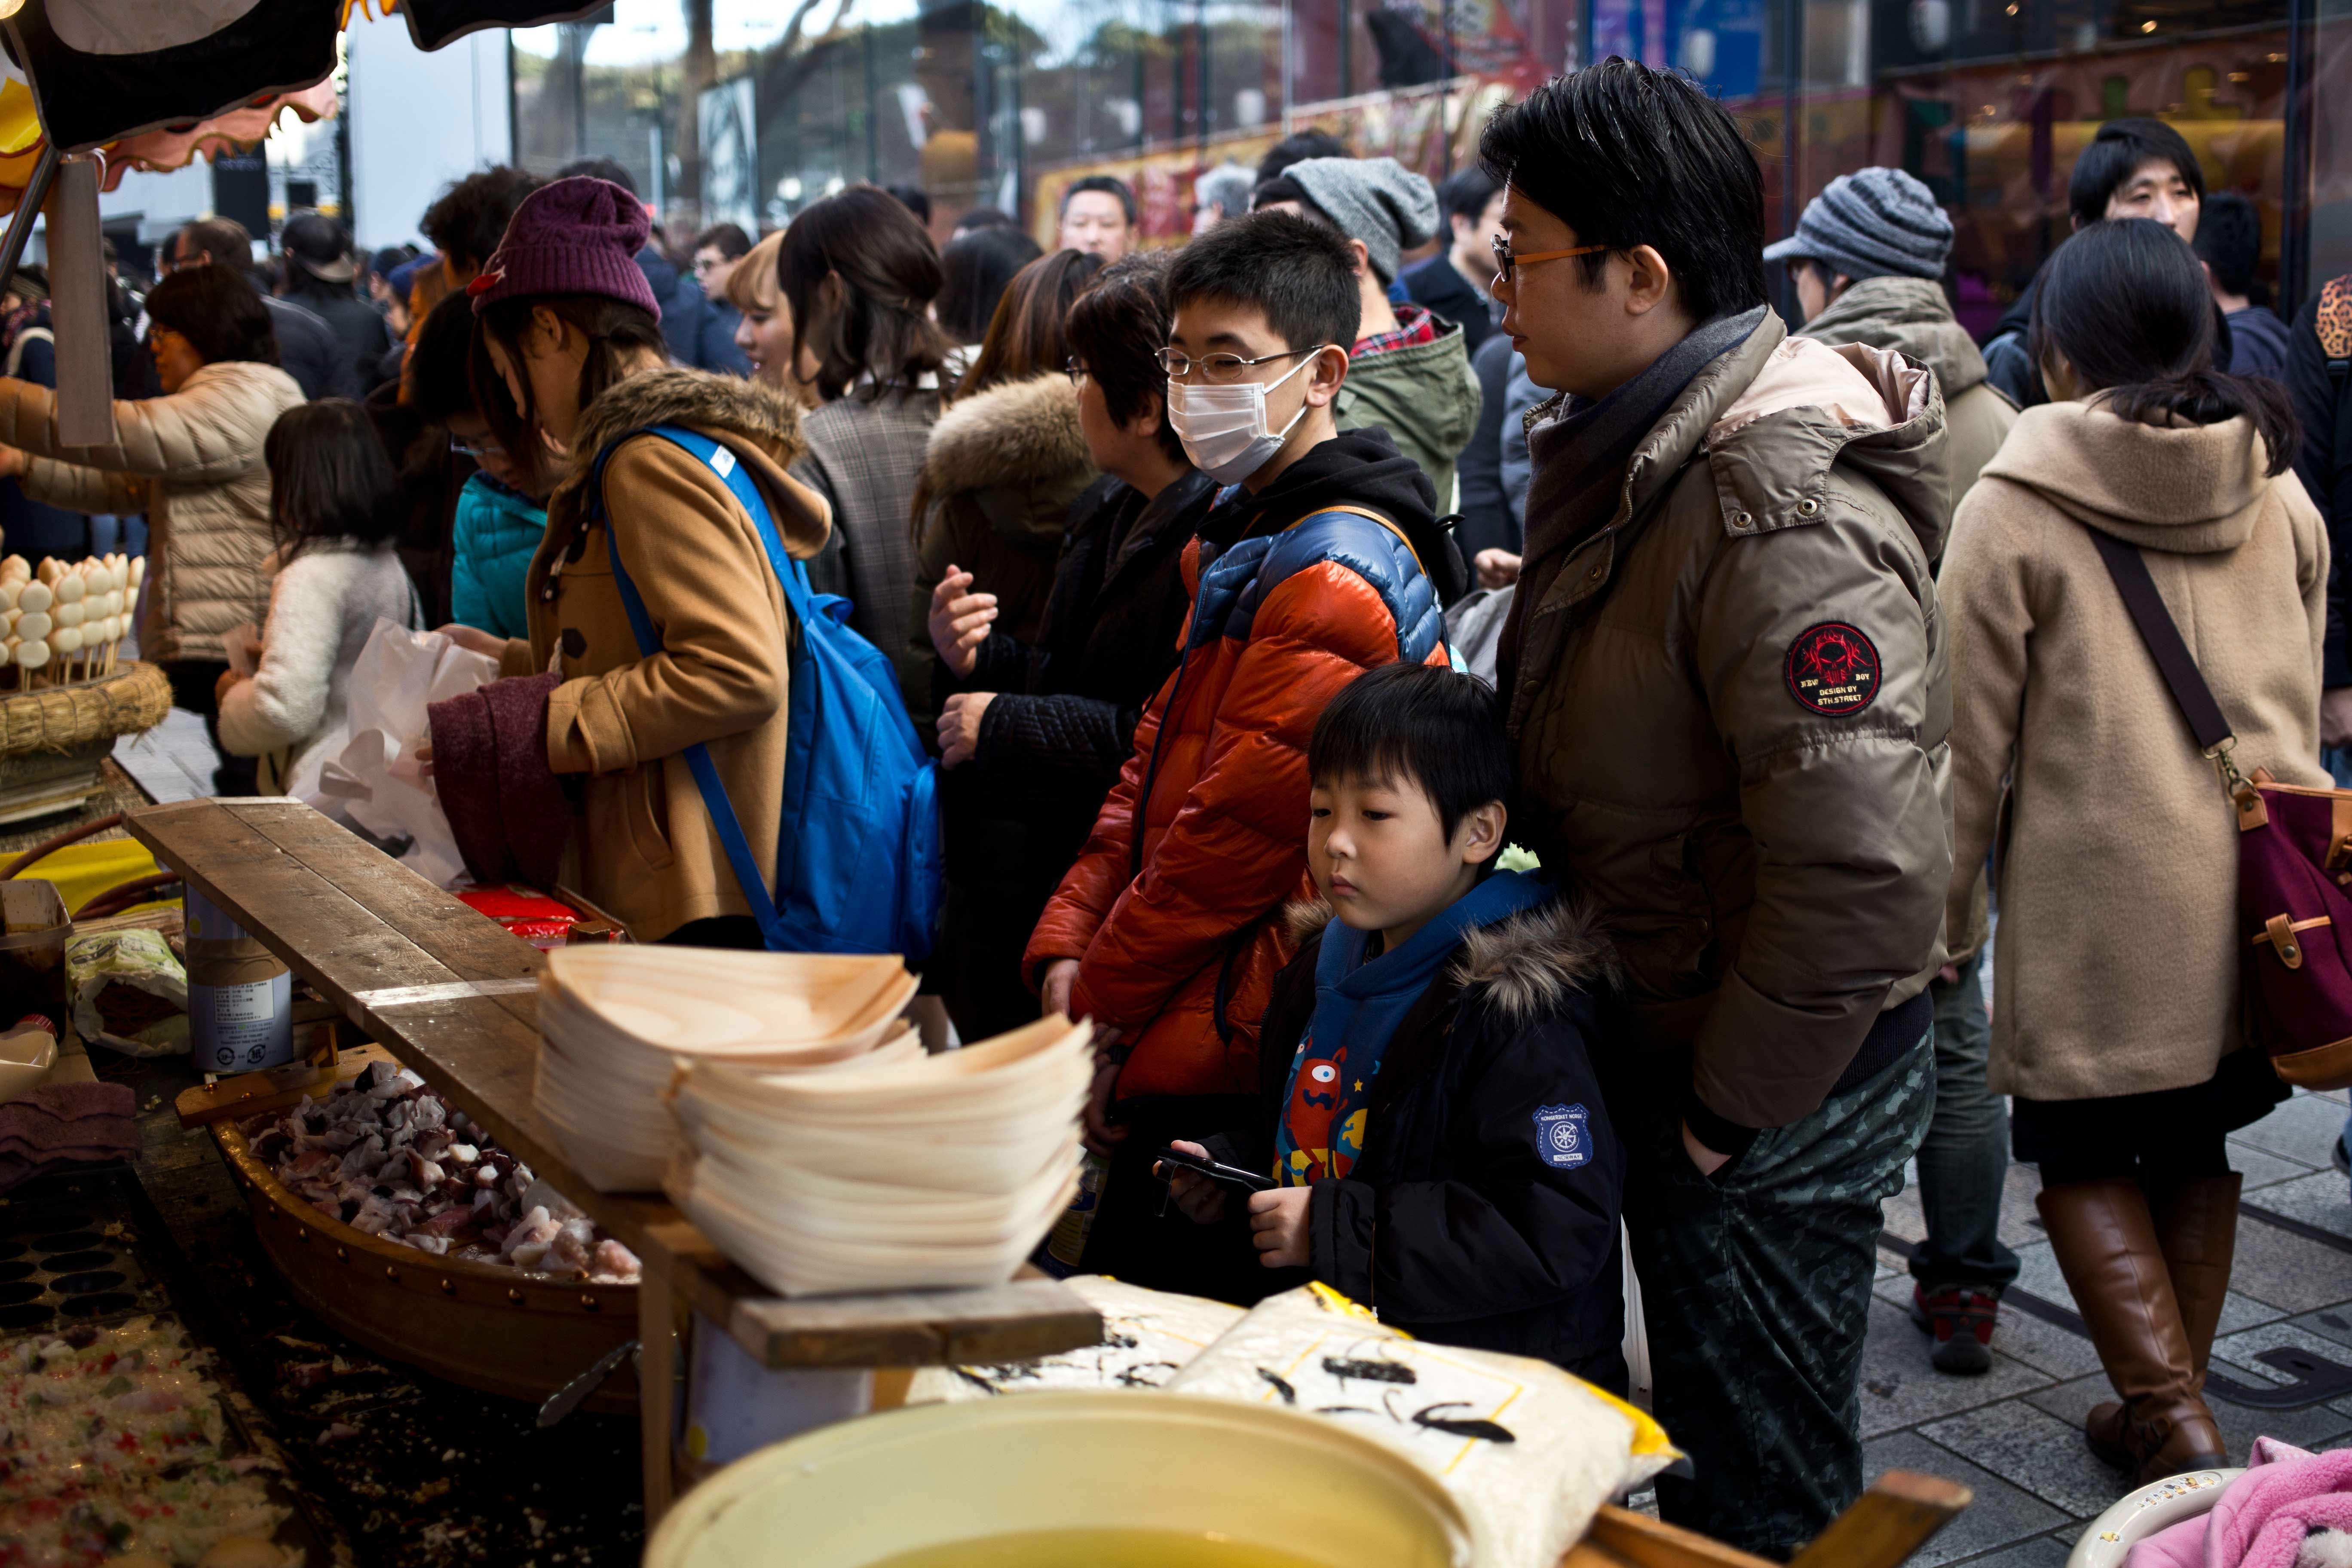
people, city, crowd, vendor, bazaar, market, public space, human settlement